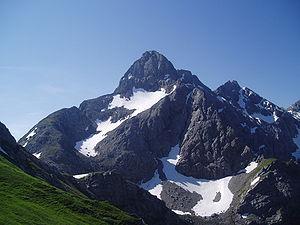
Le Trettachspitze est un sommet des Alpes, à 2 595 m d'altitude, dans les Alpes d'Allgäu, et en particulier dans le chaînon principal, en Allemagne.